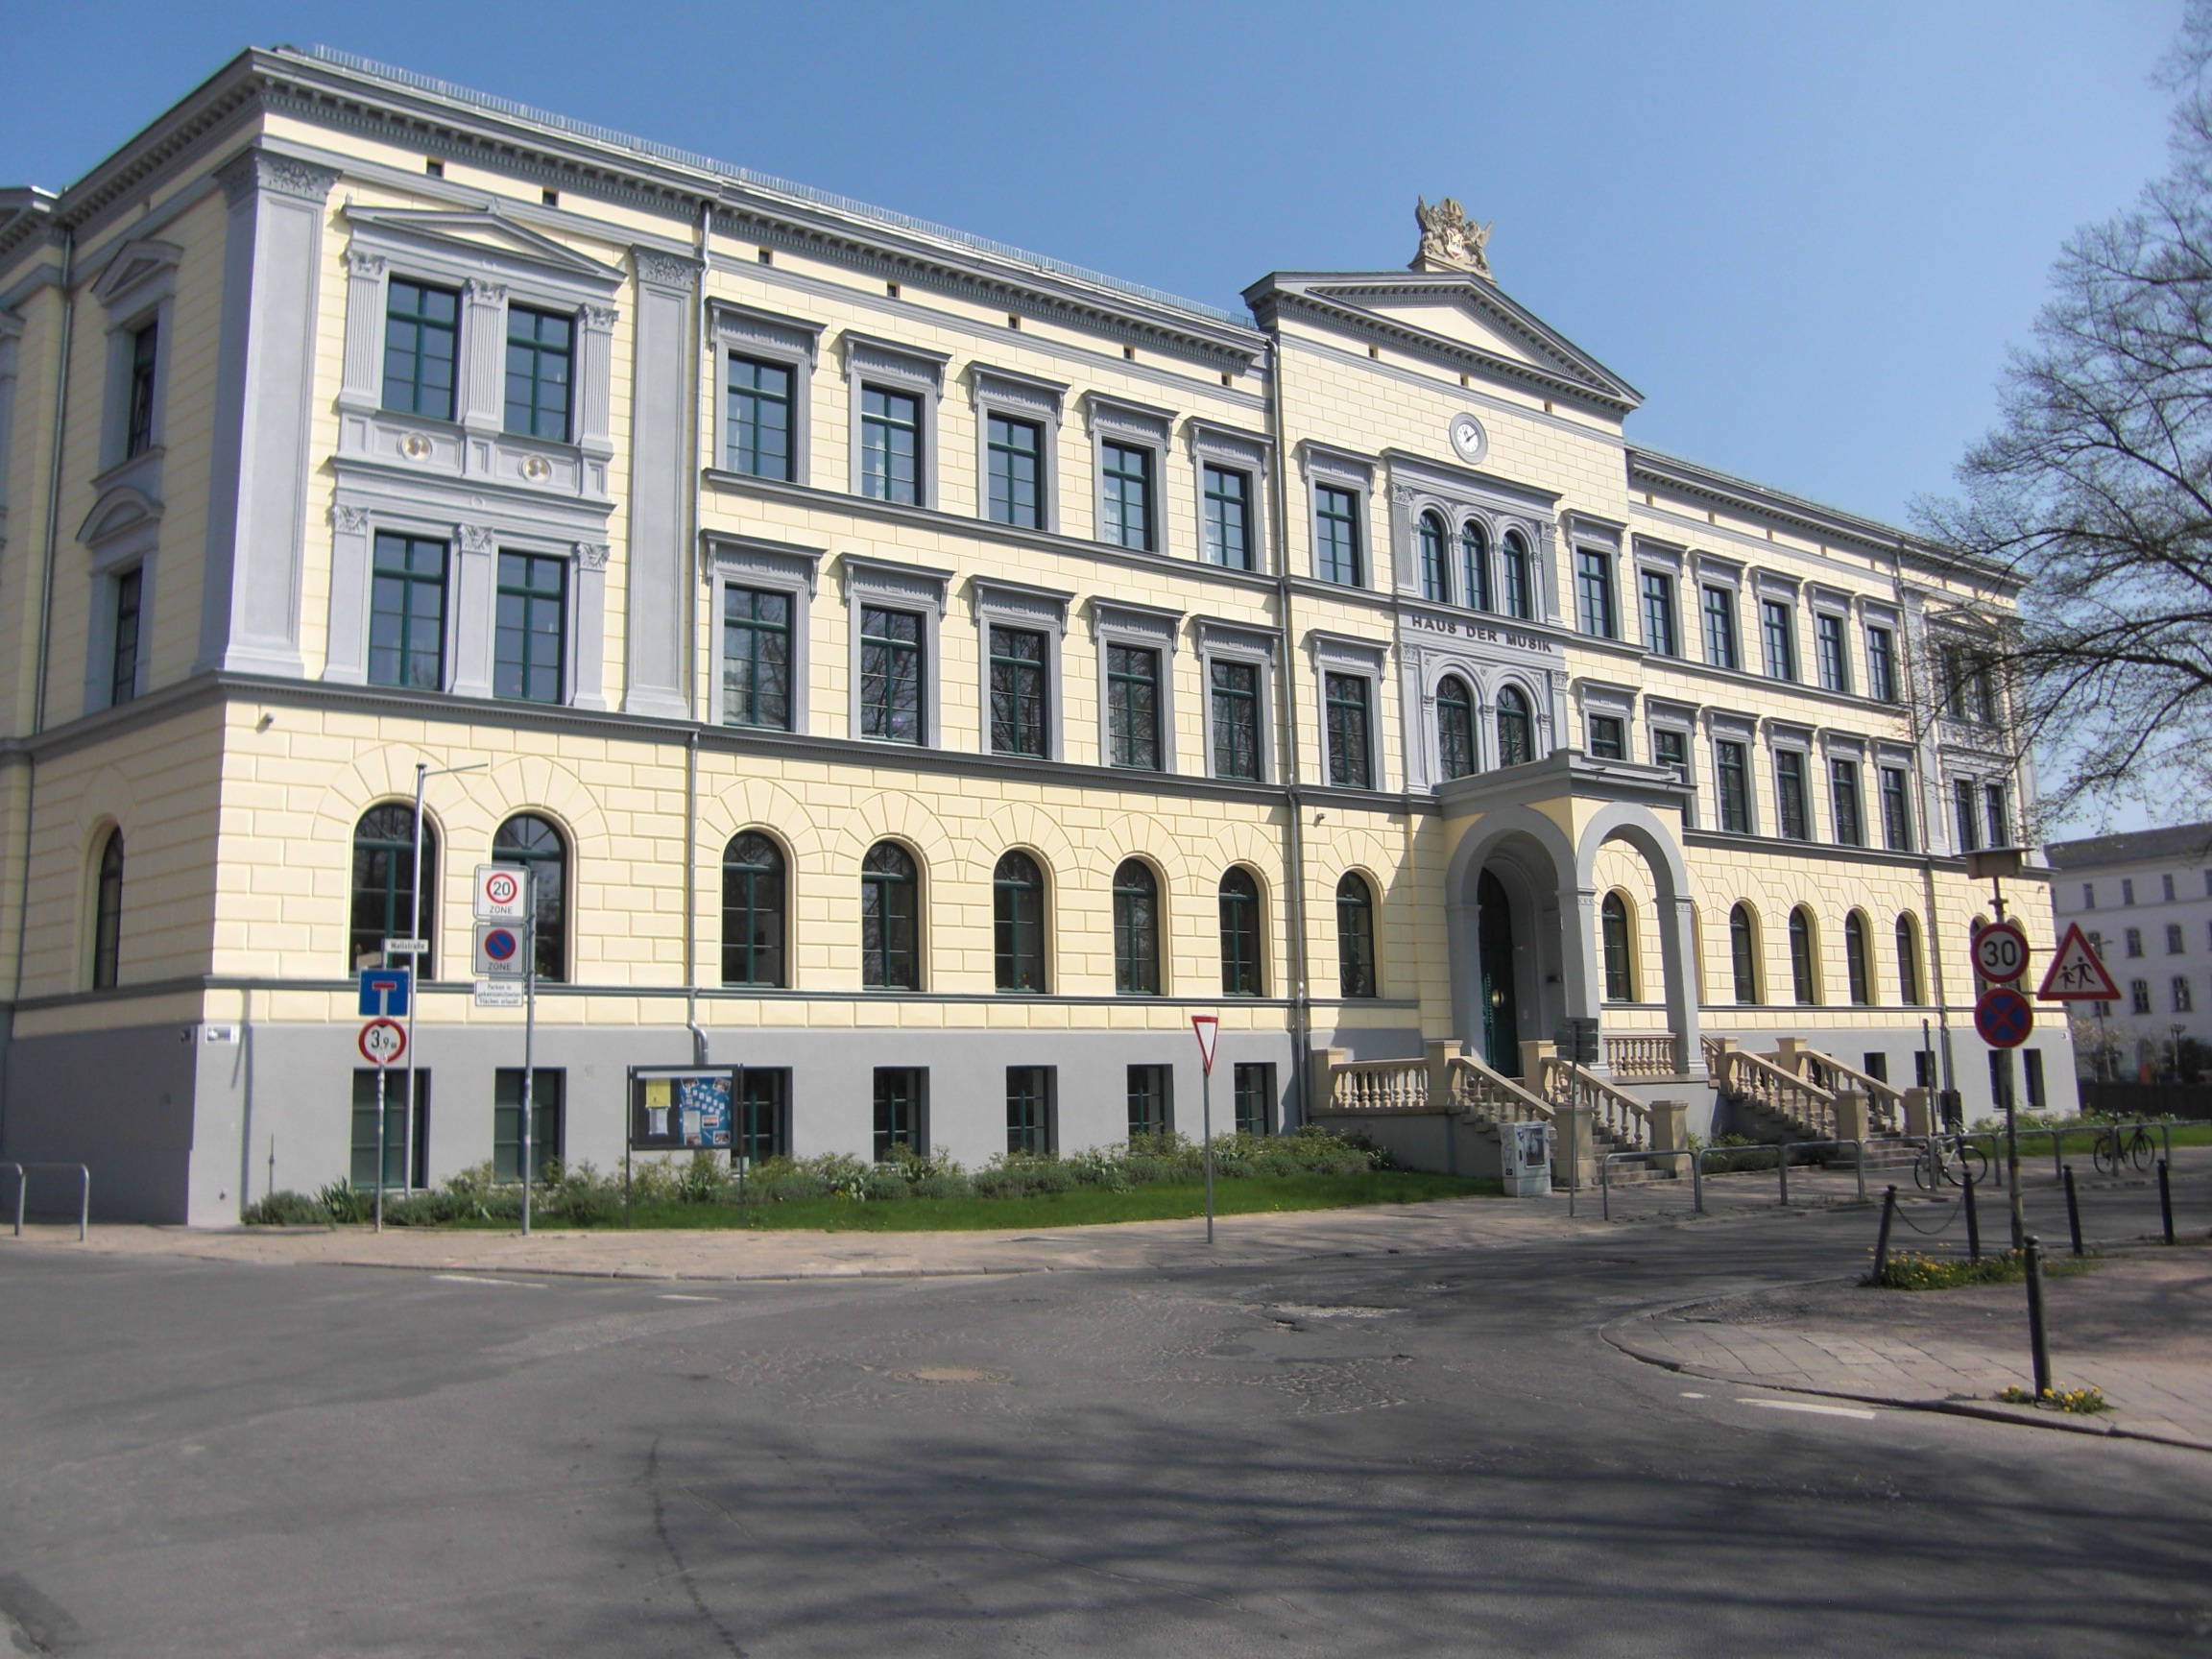
architecture, building, palace, downtown, plaza, facade, property, estate, rostock, neighbourhood, baltic sea, northern germany, mecklenburg western pomerania, classical architecture